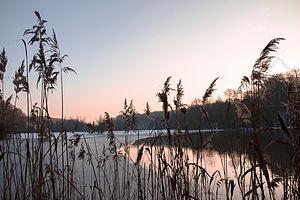
Saint-Denis (Belgique), un des nombreux étangs du village.
Saint-Denis est une section de la ville belge de Mons située en Région wallonne dans la province de Hainaut.